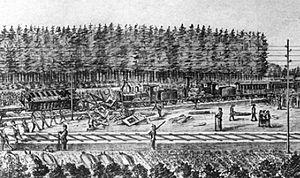
Cette liste d'accidents ferroviaires en Suisse est une liste non exhaustive des accidents de chemin de fer survenus en Suisse.